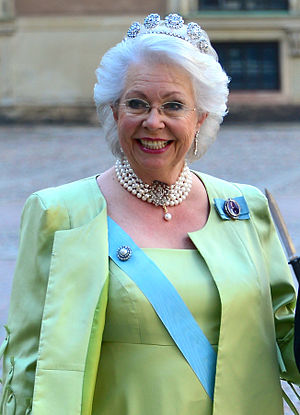
Prinsesse Christina, fru Magnuson
Prinsesse Christina.
Prinsesse Christina, fru Magnuson født 3. august 1943 på Haga slott i bydelen Solna i Stockholm som prinsesse Christina Louise Helena af Sverige. Hun bruger også navnet Christina Magnuson.